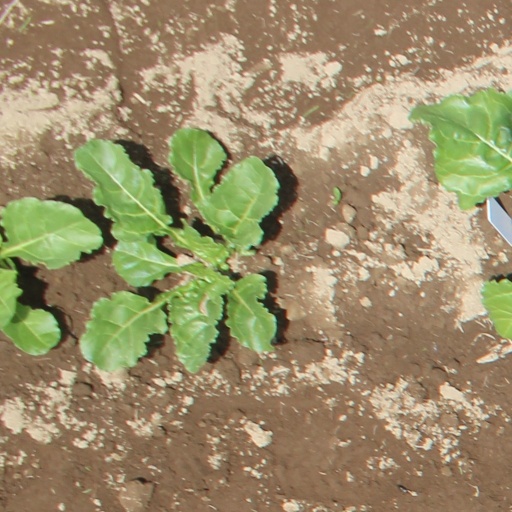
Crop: sugar beet